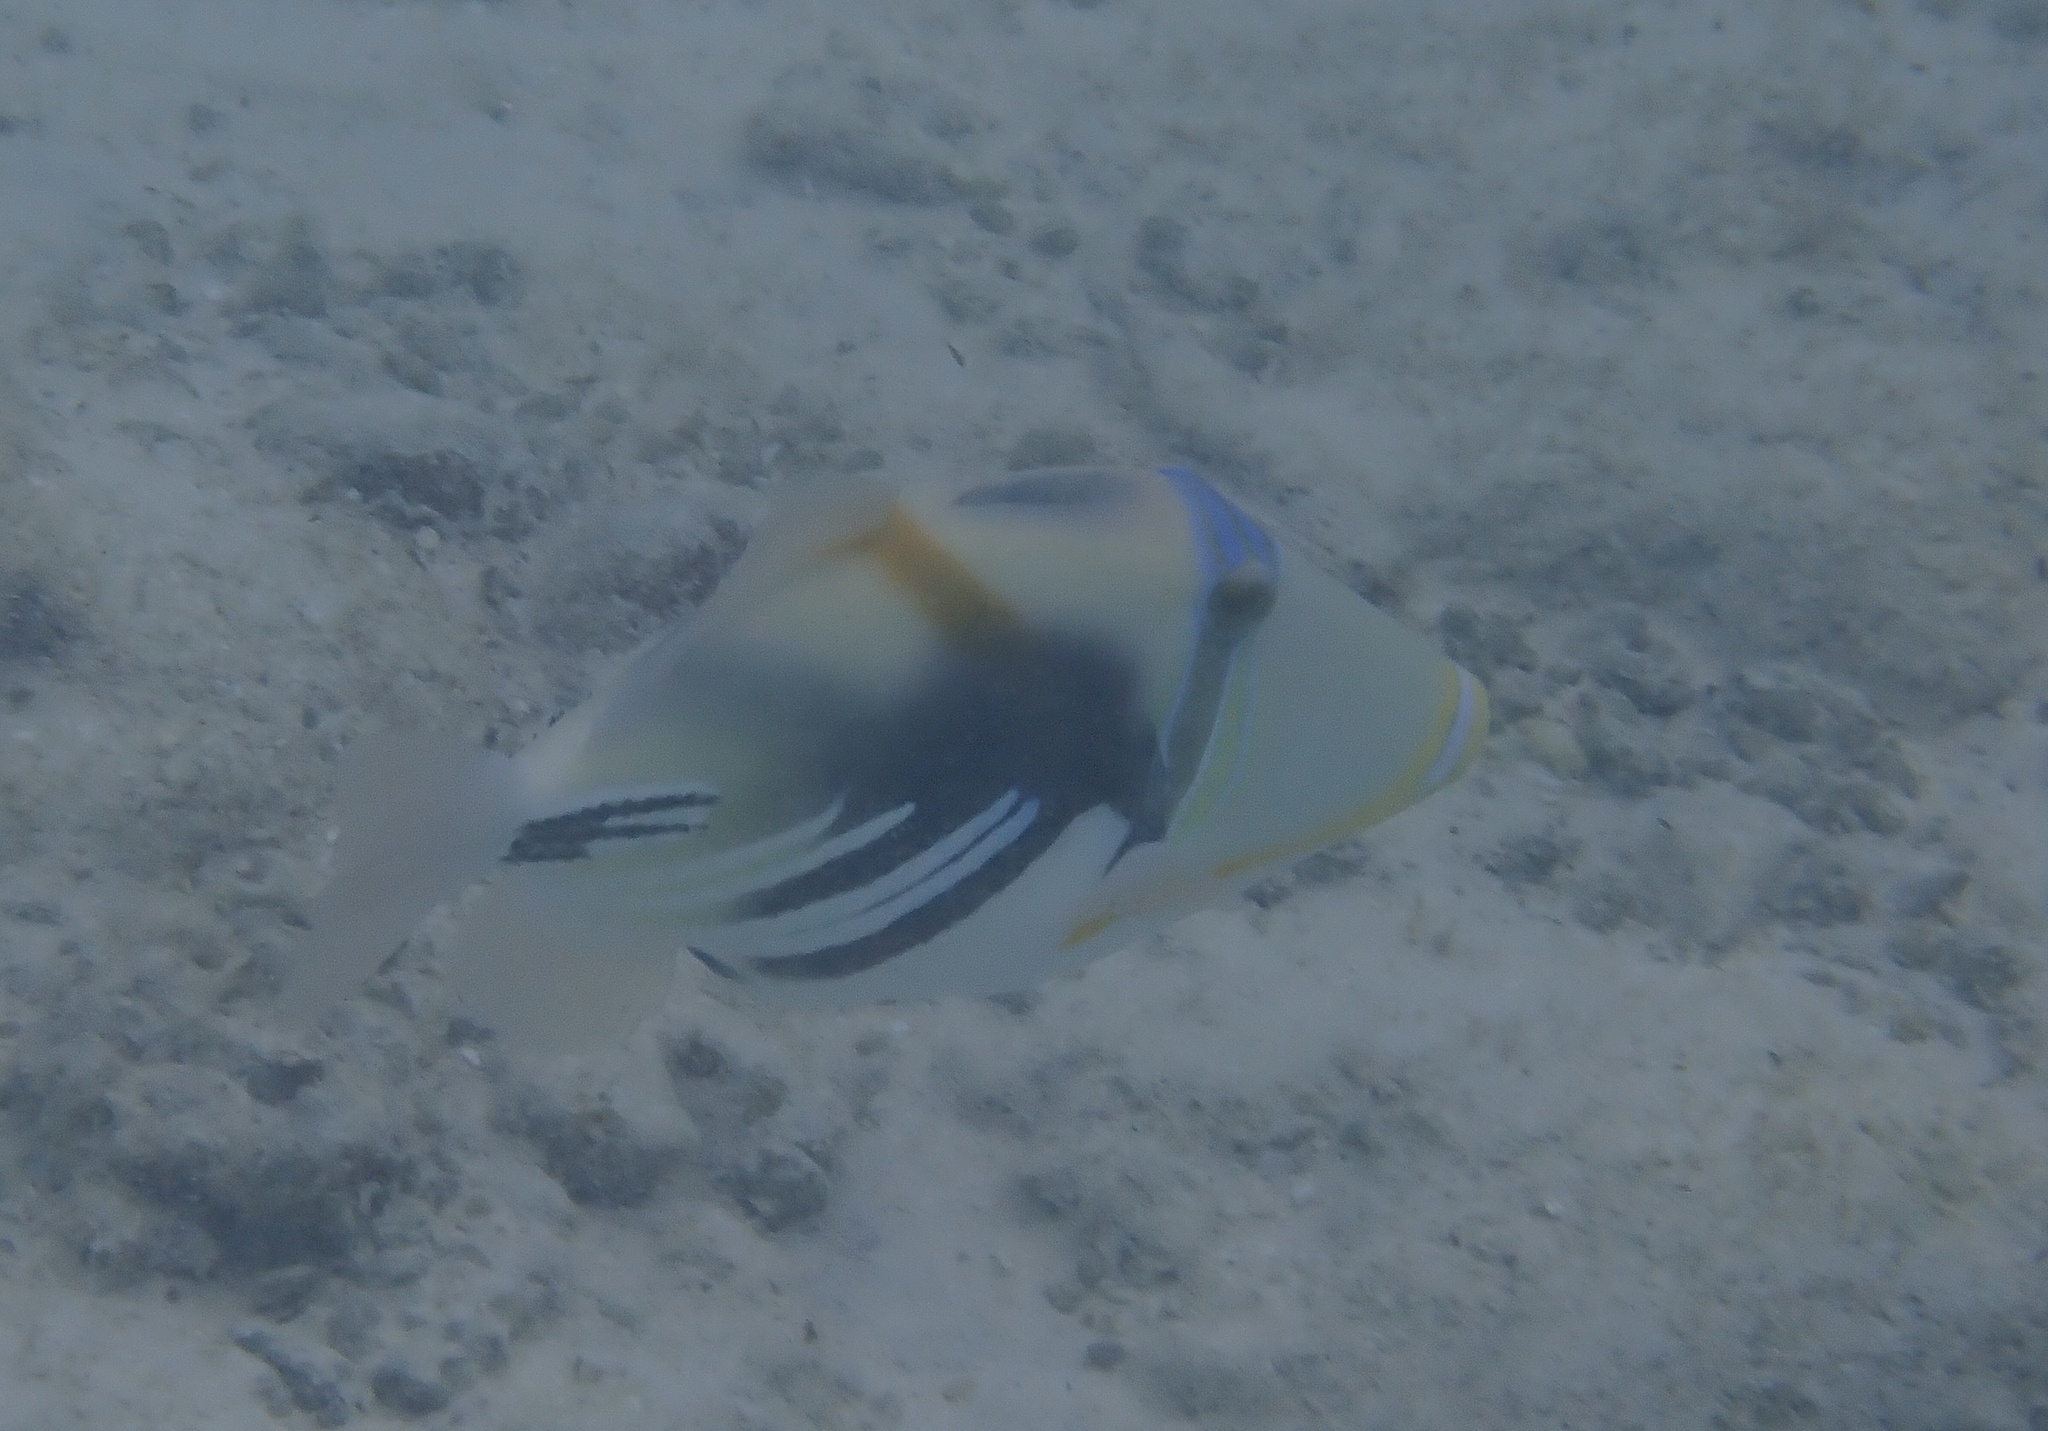
Rhinecanthus aculeatus (Lagoon Triggerfish)